Anderson Creek Fire

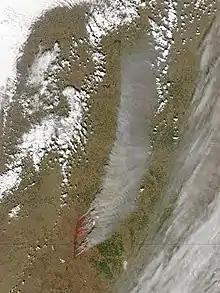
This natural-color satellite image was collected by the Moderate Resolution Imaging Spectroradiometer (MODIS) aboard the Aqua satellite on March 23, 2016. Actively burning areas, detected by MODIS’s thermal bands, are outlined in red.

The first team of firefighters was deployed to the site at 6:16 p.m. The fire was so large that radar sweeps picked it up due to gusty winds. The winds caused the fire to grow rapidly and spread to Kansas. More than one hundred state and local agencies responded. The firefighting force consisted of 950 firefighters from three counties and two states, and four National Guard helicopters. Kansas All Hazards Incident Management team set up a command center in Medicine Lodge. It was spreading a mile every four minutes. The fire was 15% contained by March 25, and 800 homes were under threat. The county jail, hospital, and Medicine Lodge residents evacuated. One-inch snow fell on Easter Sunday, which boosted the firefighting efforts.